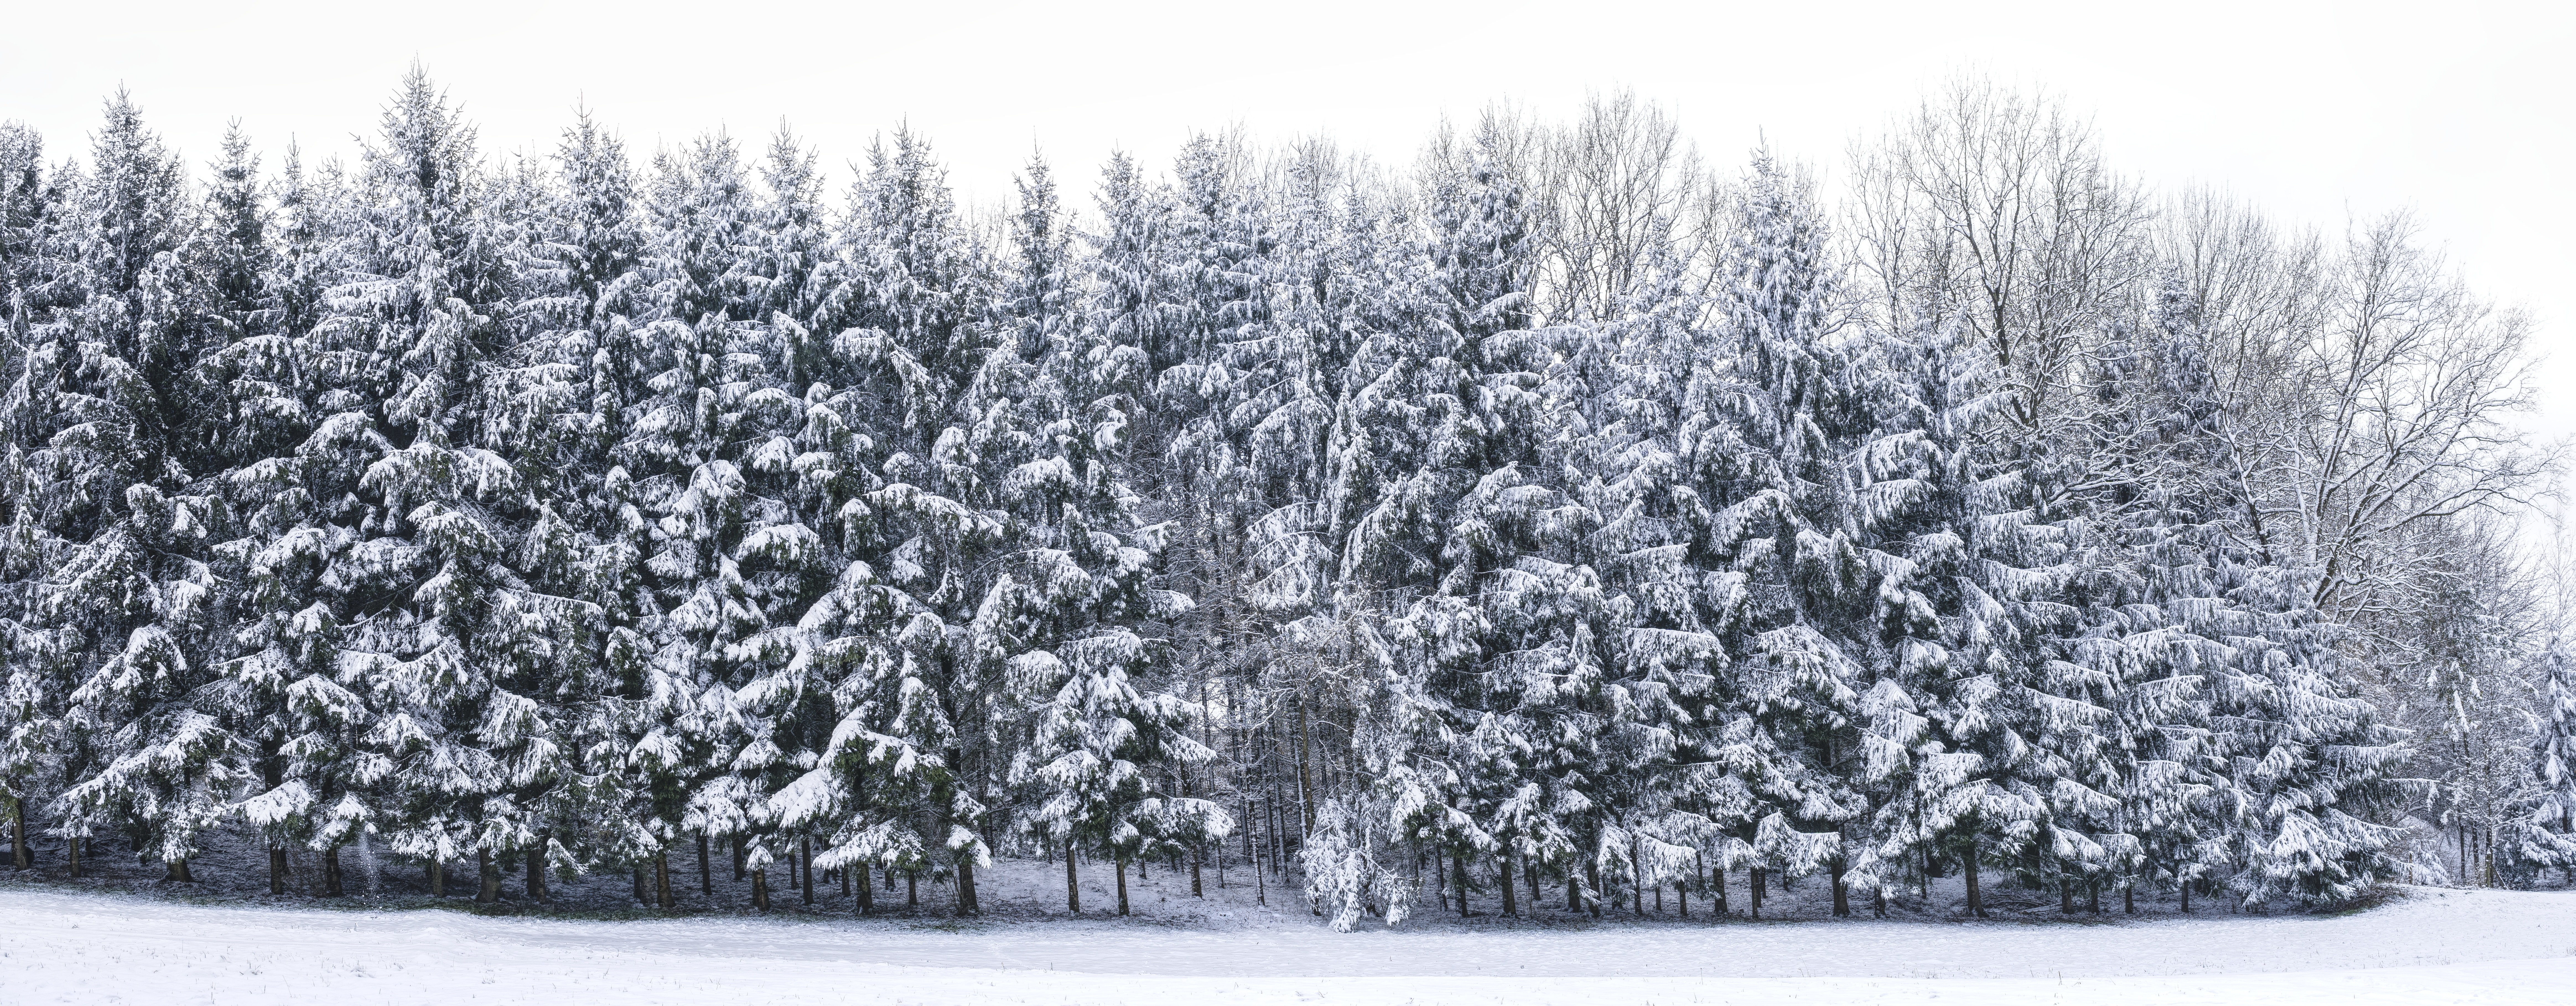
snow, winter, tree, frost, black and white, woody plant, freezing, spruce, pine family, fir, conifer, evergreen, plant, branch, monochrome photography, monochrome, pine, spruce fir forest, blizzard